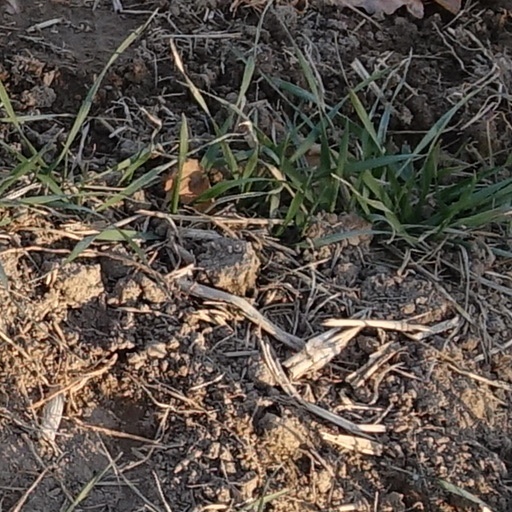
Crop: wheat